Question: When was this taken?
Tambaya: Da yaushe aka ɗauki wannan?
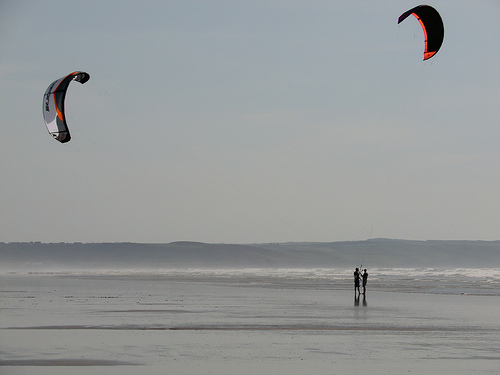
Answer: Daytime.
Amsa: Da rana.